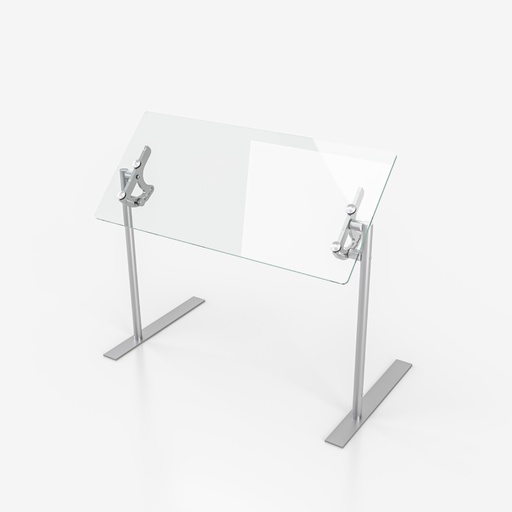
Spring USA VG3-P-60 Versa-Gard FreeStyle Glass Food Shield, 60" x 28" - SPVG3P60
Spring USA VG3-P-60 Versa-Gard FreeStyle Glass Food Shield, 60" x 28" - SPVG3P60 Protect your food from contamination without sacrificing the visibility of your display with the 60" Versa-Gard FreeStyle portable glass food shield by Spring USA. More than just a sneeze guard, the FreeStyle is adjustable, freestanding, and provides comprehensive protection to operators while preventing contaminants from touching the food. More durable and easy to clean than acrylic shields, each FreeStyle features 1/4" thick, crystal clear glass for complete visibility and 1” solid rod supports that keep the focus on the food instead of the structure. Versatile & adjustable, the glass panel can be effortlessly set in 6 different positions while the stabilizing aluminum feet allow for set-up anywhere without altering your countertop. Available with standard sizes from 24-60” length, the FreeStyle line offers flexible NSF-certified food protection for any sized buffet. Features 6-Position Easily Adjustable Food Shield Durable, 1/4" Clear Tempered Glass Freestanding & Portable – No Mounting Required End Panel Kits Available – Can be Added at Any Time (Not included) 1”OD Solid Supports - Precision-Machined 6061-T6 Aluminum Brackets & All Components Precision-Machined 6061-T6 Aluminum Glass Manufactured in Strict Conformance with ASTM C1048-04 Standard and ANSI Z79.1 Rated All Tempered Glass Panels have Radius Corners and Polished Edges and are Easily Removable/ Replaceable Proudly designed & assembled in America One-year limited warranty Specifications .tg {border-collapse:collapse;border-spacing:0;} .tg td{border-color:black;border-style:solid;border-width:1px;font-family:Arial, sans-serif;font-size:14px; overflow:hidden;padding:10px 5px;word-break:normal;} .tg th{border-color:black;border-style:solid;border-width:1px;font-family:Arial, sans-serif;font-size:14px; font-weight:normal;overflow:hidden;padding:10px 5px;word-break:normal;} .tg .tg-0lax{text-align:left;vertical-align:top} Model VG3-P-60 Quantity 1 Shipping Weight 80 lbs Dimensions 60" L x 18" W x 28.17" H Color Clear Frame Material Anodized Aluminum Installation Type Portable (No Mounting Required) Material Tempered Glass Service Type Self-Service Style Single Face (Optional End Panels Available) Type Sneeze Guard NSF Approved Yes What our Experts Think Durable Construction: Crafted from 3/8-inch thick tempered glass, the shield offers clarity and strength. The anodized aluminum frame, with 1-inch diameter solid rod supports, ensures stability and a sleek appearance. Adjustable Positions: The glass panel can be effortlessly adjusted into six different positions, allowing for customizable configurations to suit various serving arrangements. Freestanding and Portable: Its design eliminates the need for mounting, providing flexibility to set up the shield on countertops without permanent alterations. Stabilizing aluminum feet ensure secure placement on various surfaces. Optional End Panels: The shield offers optional end panels for enhanced protection, allowing customization based on specific needs. NSF Certified: This certification ensures compliance with public health and safety standards, making it suitable for commercial food service environments. Q&A Q: What is the Spring USA VG3-P-60 Versa-Gard FreeStyle Glass Food Shield? A: The VG3-P-60 is a 60-inch wide, freestanding, adjustable glass food shield designed to protect food displays while ensuring clear visibility. Q: What are the key features of this food shield? A: It features durable 3/8-inch thick clear tempered glass, 1-inch solid rod supports made from precision-machined 6061-T6 aluminum, and a 6-position adjustable panel for versatile display options. Q: Is the VG3-P-60 portable? A: Yes, its freestanding design with stabilizing aluminum feet allows for easy setup without the need for permanent mounting. Q: Are there optional accessories available? A: Optional end panel kits can be added at any time for enhanced protection. Q: Is this food shield NSF certified? A: Yes, it meets NSF certification standards, ensuring compliance with public health and safety regulations. Q: Where is the VG3-P-60 manufactured? A: It is proudly machined and finished in the USA. Maintenance Tips Adjustable Positions: The shield can be set in multiple positions, allowing for customizable coverage based on specific service needs. Durable Construction: Constructed with tempered glass and supported by solid rods and stabilizing feet, the shield offers enhanced durability and safety. Clear Visibility: The transparent glass ensures unobstructed views of the food display, enhancing presentation and appeal to customers. Sturdy Support: Equipped with solid rod supports and stabilizing feet, the shield remains securely in place without the need for permanent mounting. Portable Design: Its freestanding nature allows for easy relocation and setup in various environments without altering countertops. Optional End Panels: The design accommodates optional end panels, providing additional protection and customization options.
Brand: Spring
Category: Business & Industrial > Food Service > Sneeze Guards